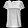
Label: Shirt